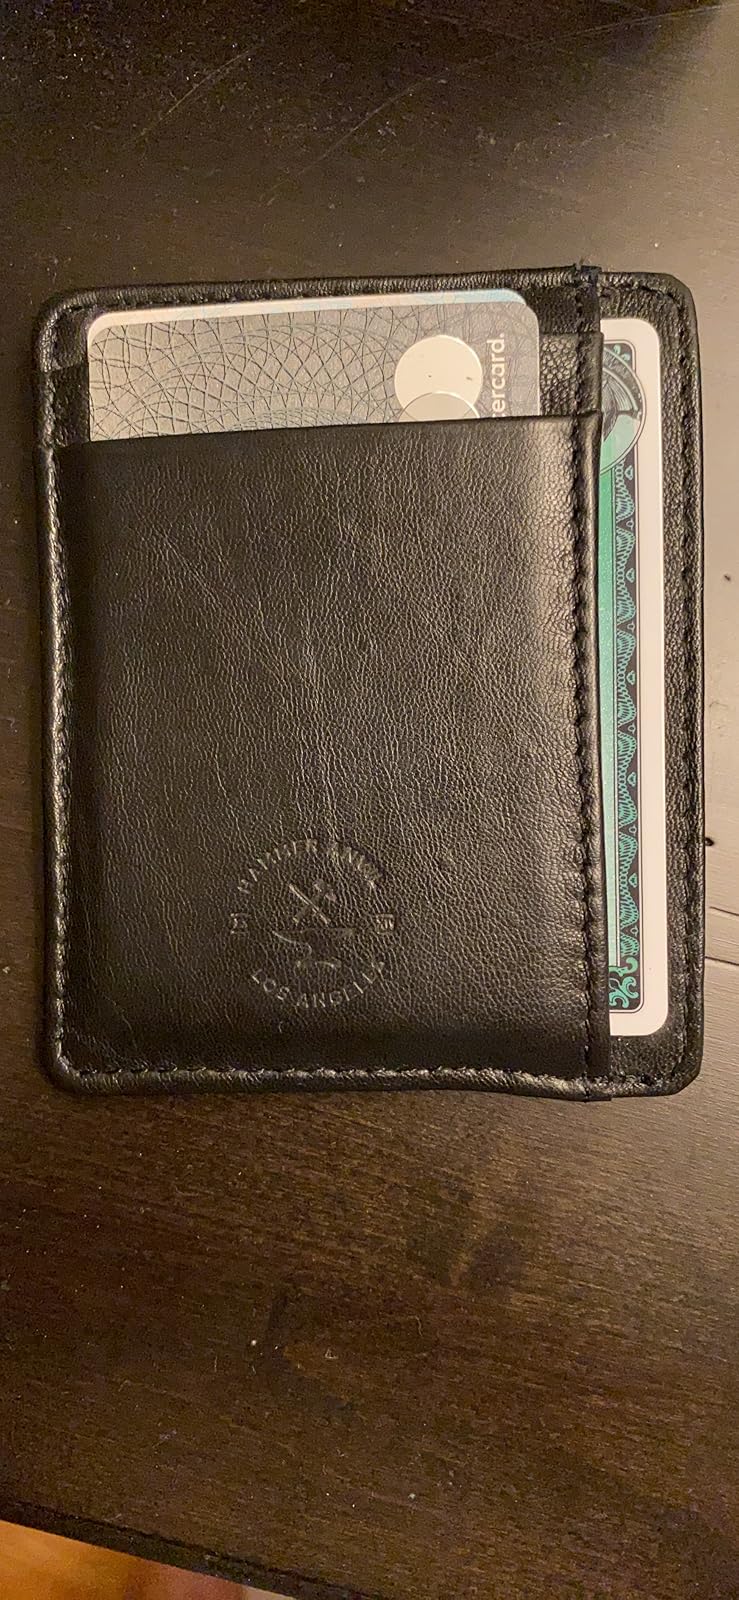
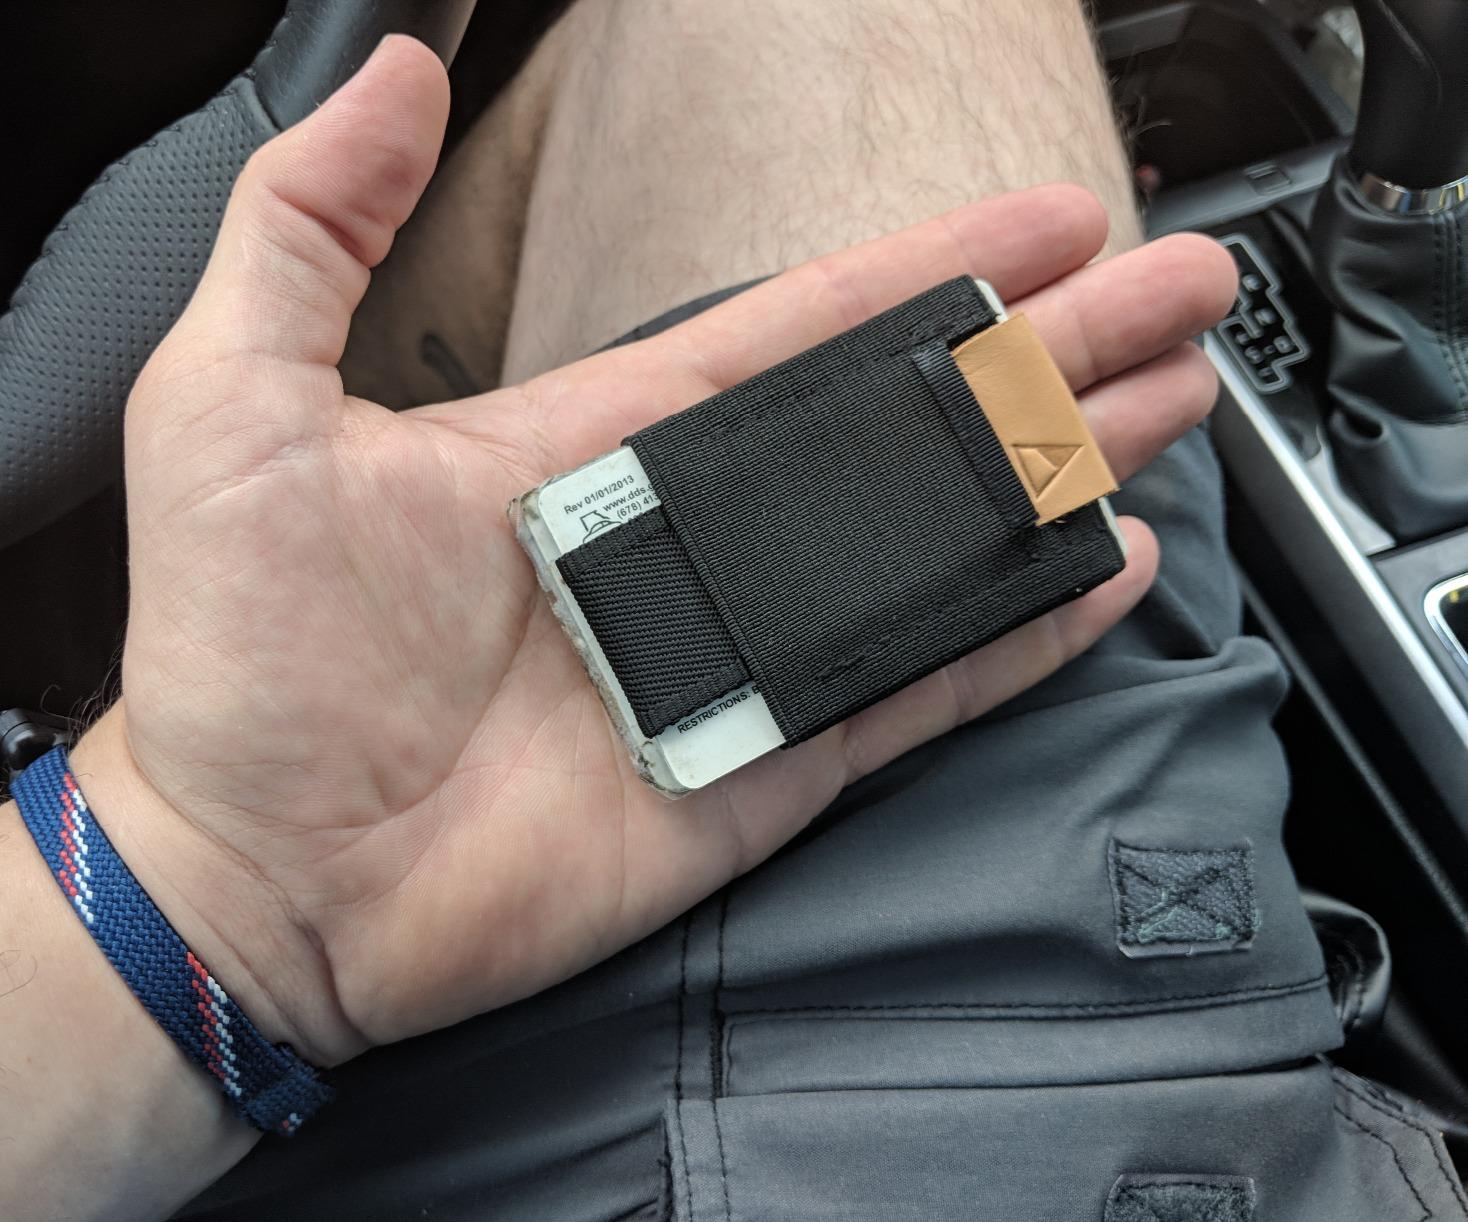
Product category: accessories_wallet
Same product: no